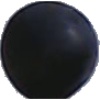
Label: blue_grape